Kwanza Hall

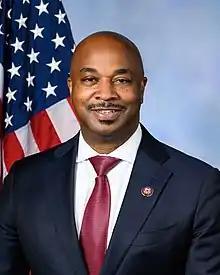
Official portrait, 2020

Kwanza Hall (born May 1, 1971) is an American politician and businessman who briefly served as a member of the United States House of Representatives for Georgia's 5th congressional district. He previously served as a member of the Atlanta City Council for the 2nd district. He was first elected in 2005 and re-elected in 2009. He represented the neighborhoods of Atlantic Station, Castleberry Hill, Downtown, Home Park, Inman Park, the Marietta Artery, Sweet Auburn and the Martin Luther King Historic District, Midtown, Poncey-Highland, and the Old Fourth Ward. He opted to not run for re-election in 2017, and was a candidate in the 2017 Atlanta mayoral election.